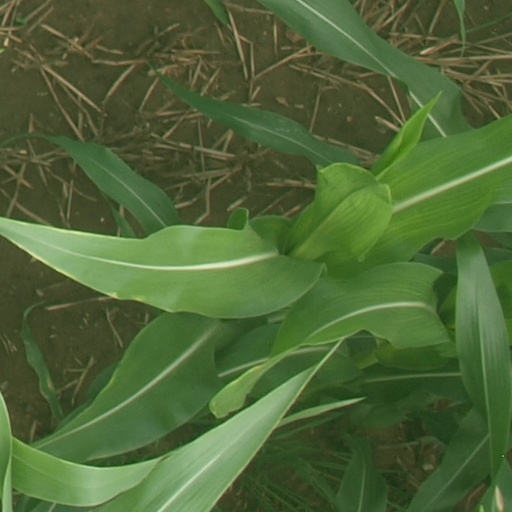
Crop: maize; corn